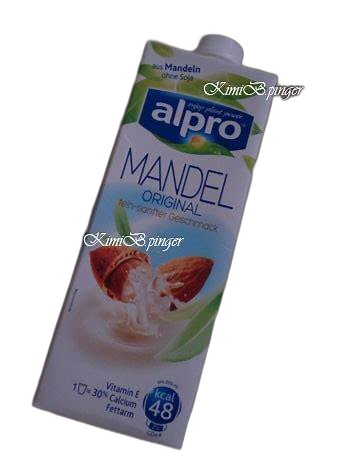
Waste category: cardboard